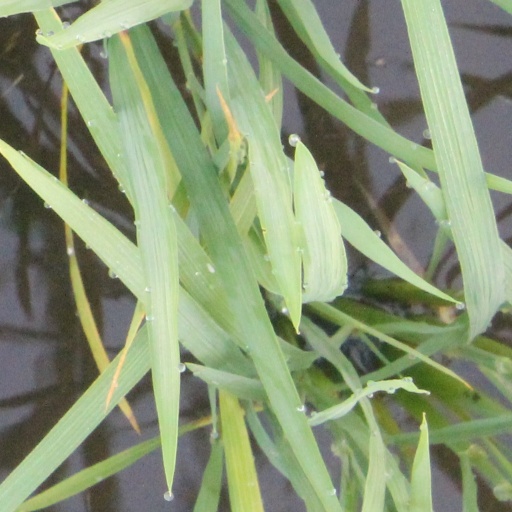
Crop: rice